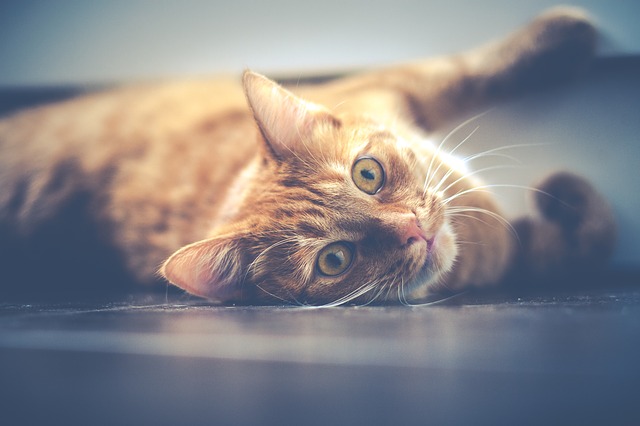
Label: gatto